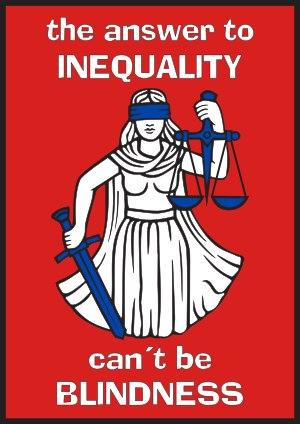
La cécité est une déficience visuelle totale. Le terme cécité vient du latin classique caecitas « perte de la vue ». La cécité est un handicap qui touche un grand nombre d'êtres humains dans le monde. On qualifie une personne atteinte de cécité de personne aveugle.